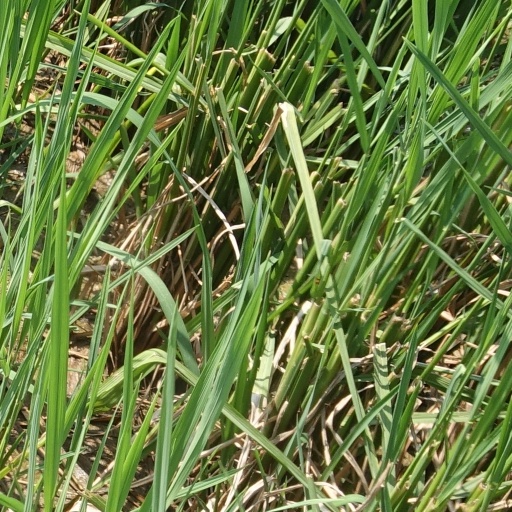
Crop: rice